Martin V. Montgomery

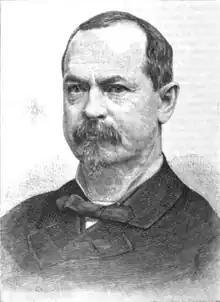

Martin Van Buren Montgomery (October 20, 1840 – November 12, 1898) was an associate justice of the Supreme Court of the District of Columbia.